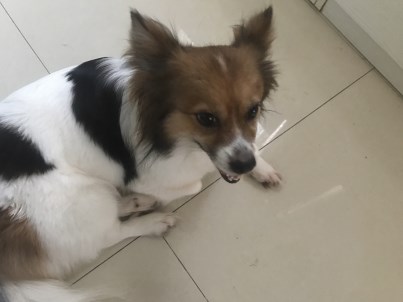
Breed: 806-n000129-papillon